2nd Armored Division (France)

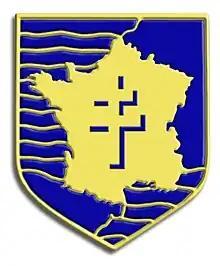
Original badge of the 2nd Armored Division. The divisional badge features the Cross of Lorraine

The French 2nd Armored Division, commanded by General Philippe Leclerc, fought during the final phases of World War II in the Western Front for the liberation of France. The division was formed around a core of units that had fought in the North African campaign, and re-organized into a light armored division in 1943.